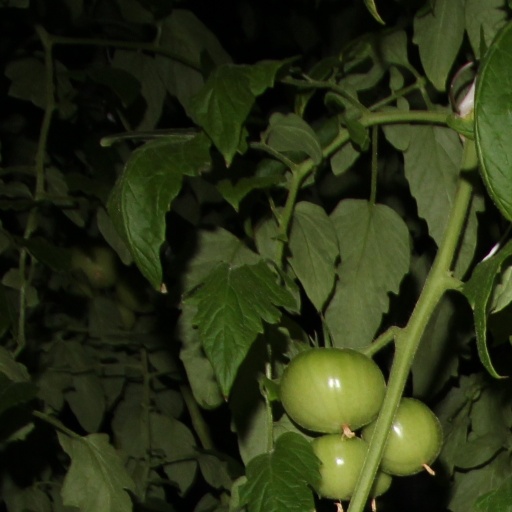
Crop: tomato